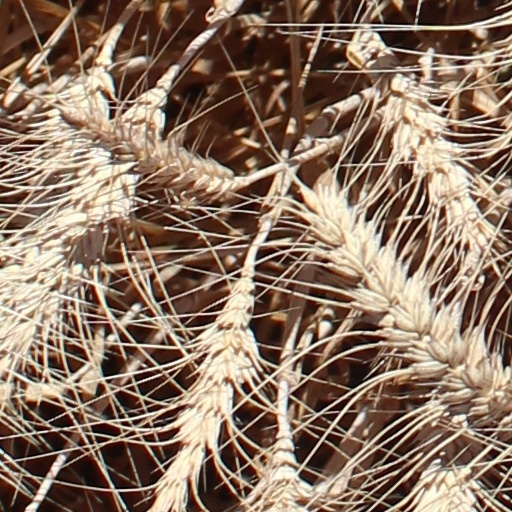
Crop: wheat